Billy Hughes

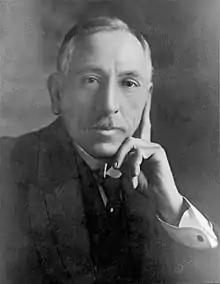
Hughes as prime minister

Following the 1914 Australian federal election, the Labor Prime Minister of Australia, Andrew Fisher, found the strain of leadership during World War I taxing and faced increasing pressure from the ambitious Hughes who wanted Australia to be firmly recognised on the world stage. By 1915 Fisher's health was suffering and, in October, he resigned and was succeeded by Hughes. In social policy, Hughes introduced an institutional pension for pensioners in benevolent asylums, equal to the difference between the 'act of grace' payment to the institution and the rate of IP.